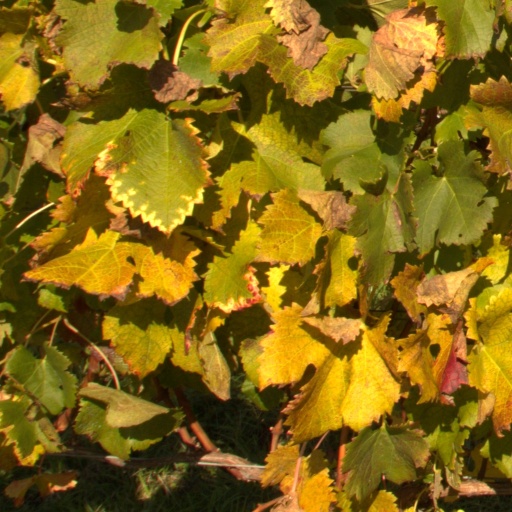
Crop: grape